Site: brandenburg
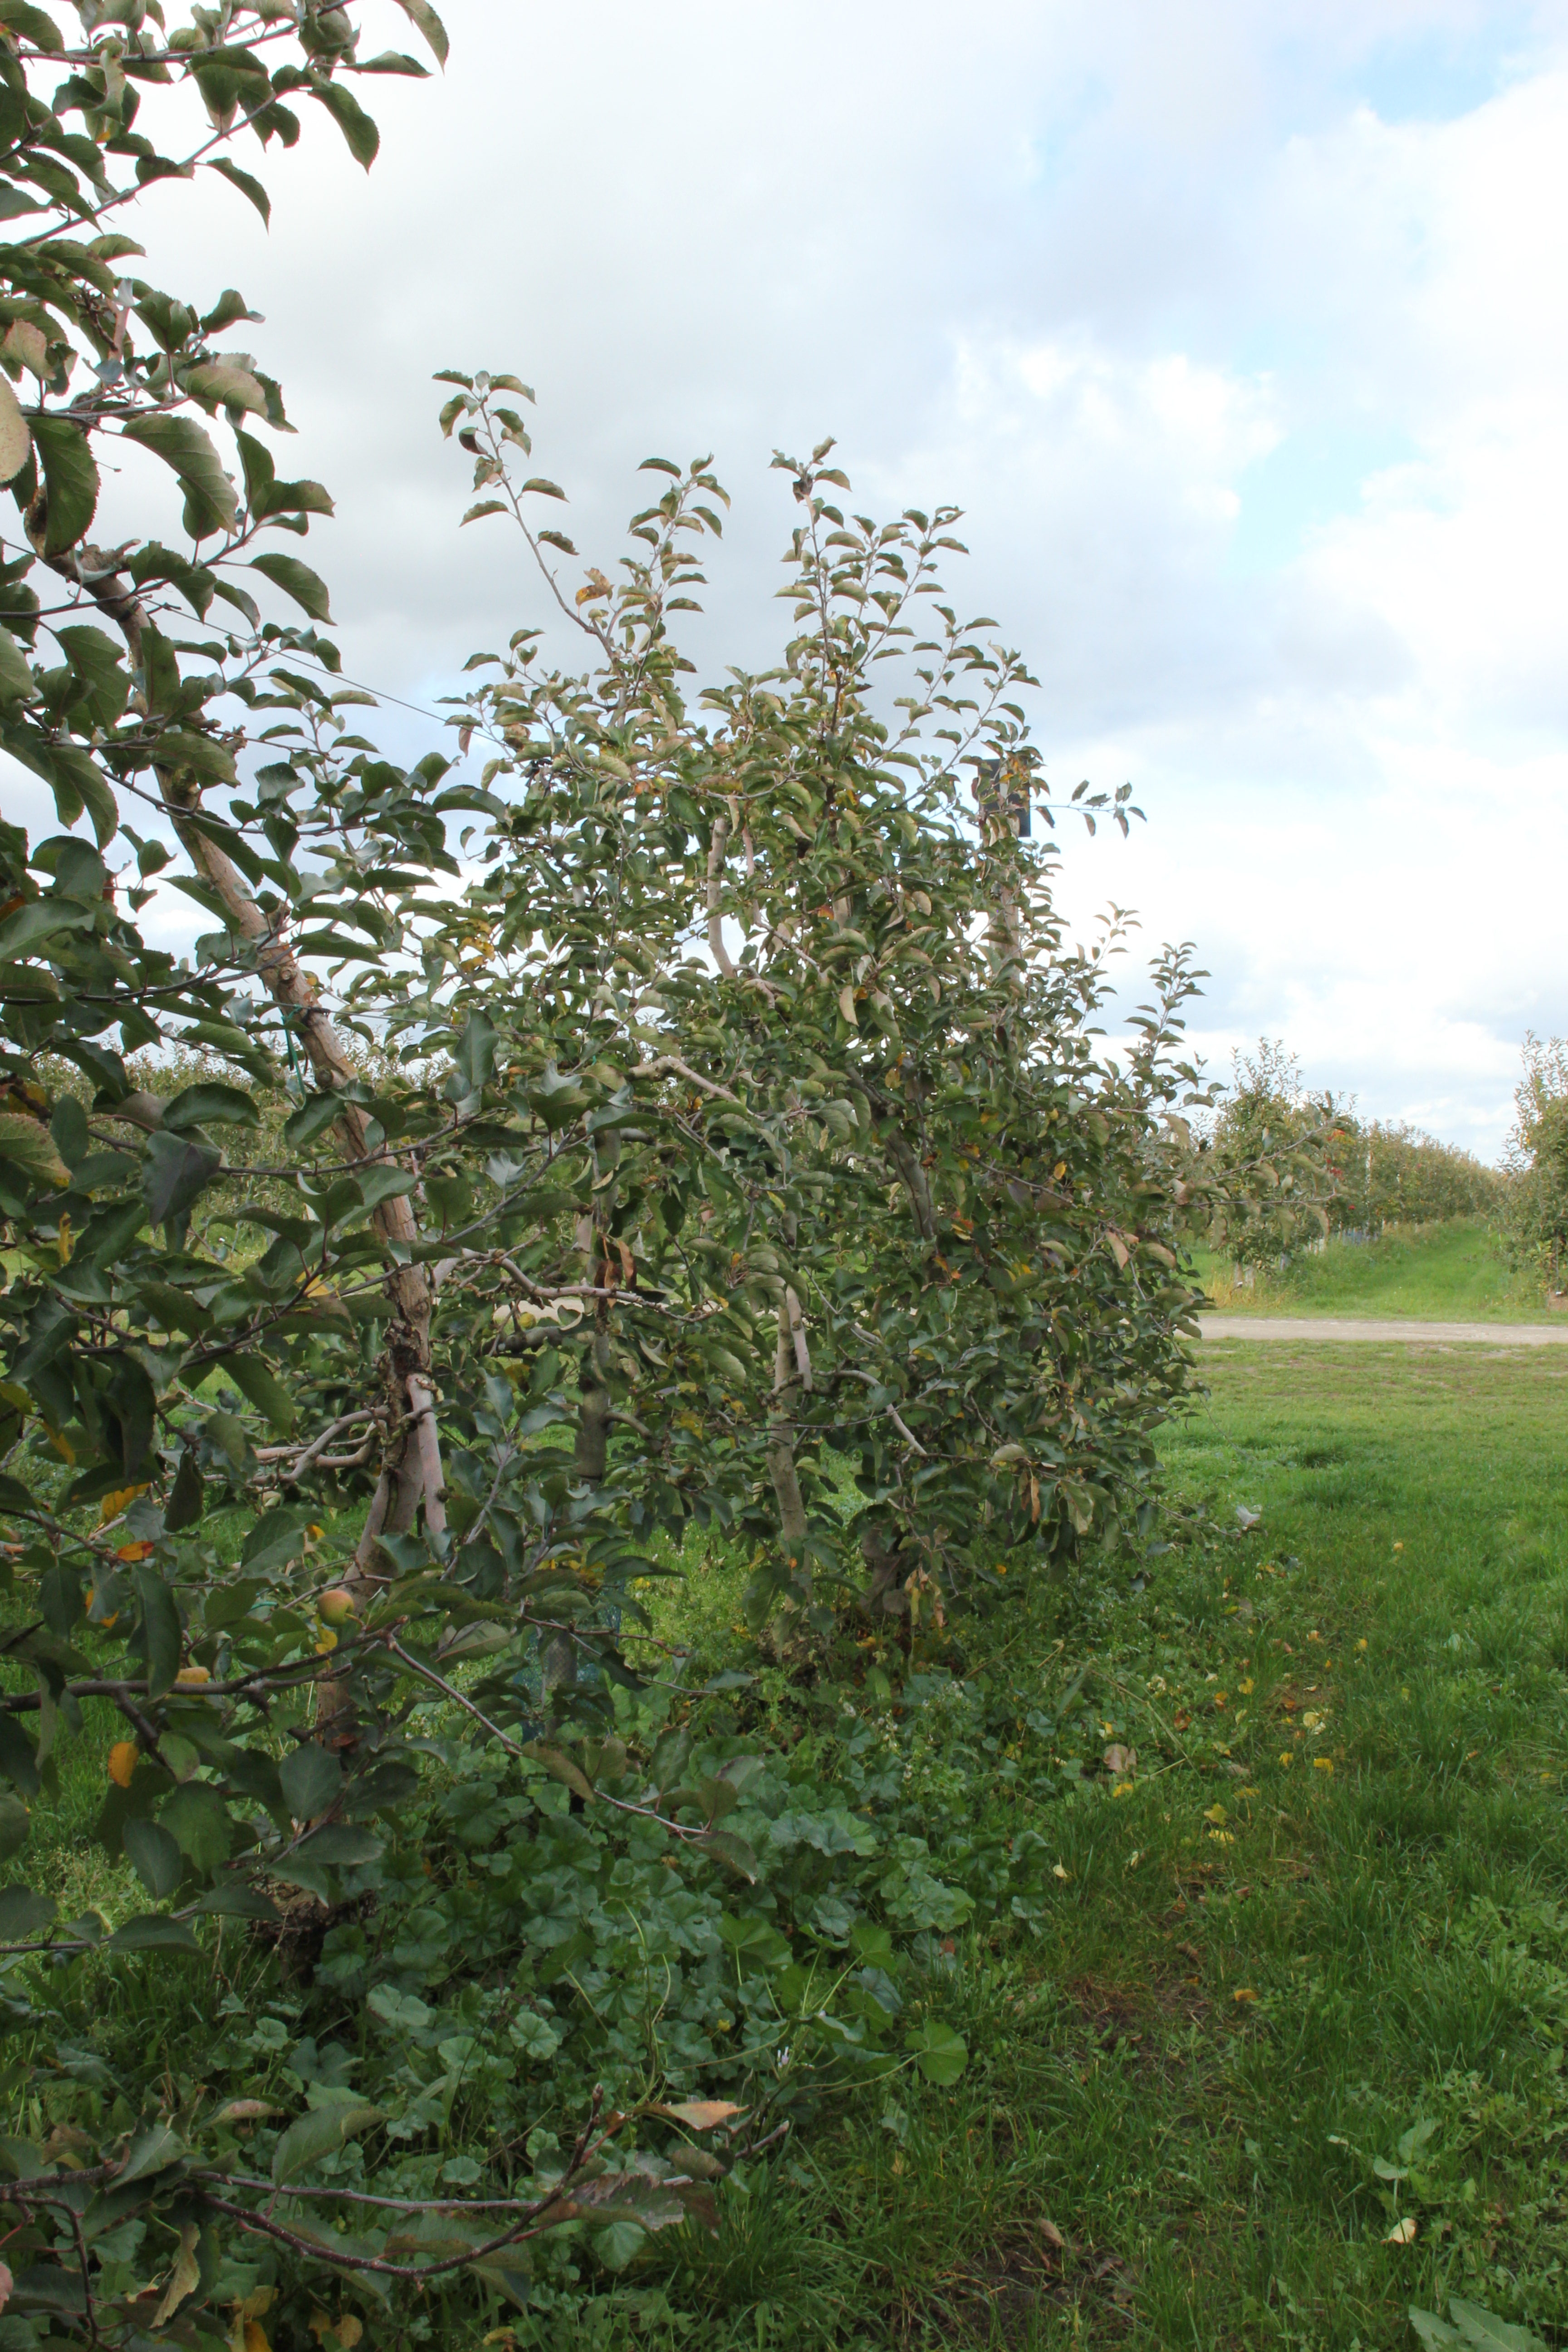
Growth stage (BBCH 91): Senescence, beginning of dormancy